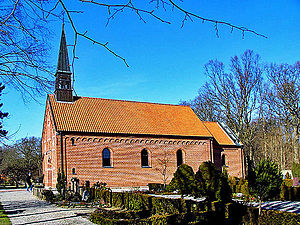
Skoven Kirke
Skoven Kirke set fra sydvest i 2006
fra sydvest
Skoven Kirke ligger lidt øst for landsbyen Skoven ca. 11 km NV for Frederikssund.